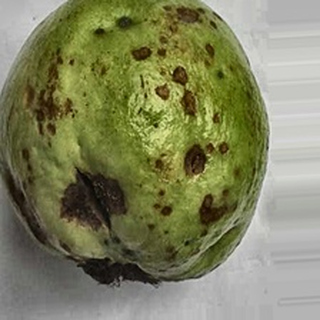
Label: guava_anthracnose